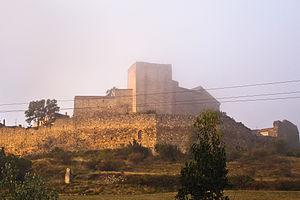
Château de Montalba-le-Château This building is indexed in the Base Mérimée, a database of architectural heritage maintained by the French Ministry of Culture,
Montalba-le-Château est une commune française située dans le département des Pyrénées-Orientales, en région Occitanie.
Le château de Montalba se situe sur la commune de Montalba-le-Château, dans le département français des Pyrénées-Orientales. Il a été construit entre le XIIᵉ siècle et le XIIIᵉ siècle.
Cet article recense les monuments historiques des Pyrénées-Orientales, en France.